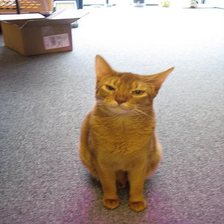
Species: cat
Breed: Abyssinian